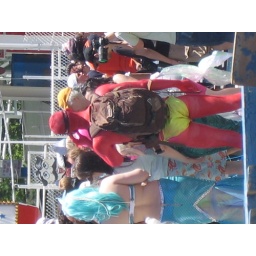
Yes, you're eyes are working properly. That is a man in full red body paint with a yellow Speedo.